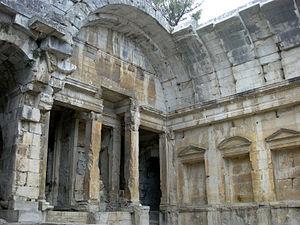
Temple de Diane à Nîmes (Gard)
Le temple de Diane est un monument romain construit au Iᵉʳ siècle à Nîmes, dans le Gard.
Cet article recense les monuments historiques de France classés en 1840, la première protection de ce type dans le pays.